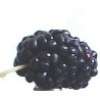
Label: Mulberry 1